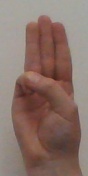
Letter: thaa